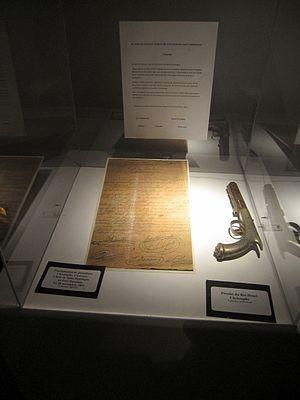
Henri Christophe est un militaire et dirigeant haïtien. Il a combattu en 1779, dans le corps des chasseurs volontaires de Saint-Domingue, lors de la Guerre d'indépendance américaine sous les ordres de l'amiral d'Estaing et de son chef d'état-major, le vicomte François de Fontanges, au siège de Savannah. Puis, lors de la Révolution française et de la Révolution haïtienne, il a combattu sous les ordres du général Toussaint Louverture.